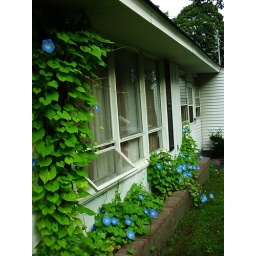
The morning glories in my flower bed have taken over!